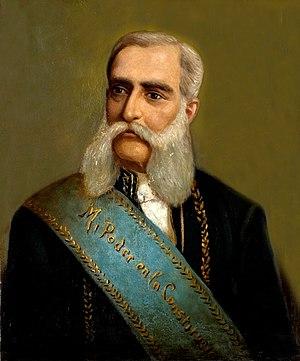
Luis Cordero Crespo est un homme d'État, président de l'Équateur de 1892 à 1895. Successeur d'Antonio Flores Jijón, il démissionne en 1895 suite au scandale politico-financier dit de la venta de la bandera. Comme ses prédécesseurs Flores Jijón et Caamaño, il se rattache au courant dit progressiste, une tentative de compromis entre les positions conservatrices qui étaient celles de Gabriel García Moreno, et les aspirations libérales portées notamment par Eloy Alfaro, qui lui succèdera indirectement en 1895.